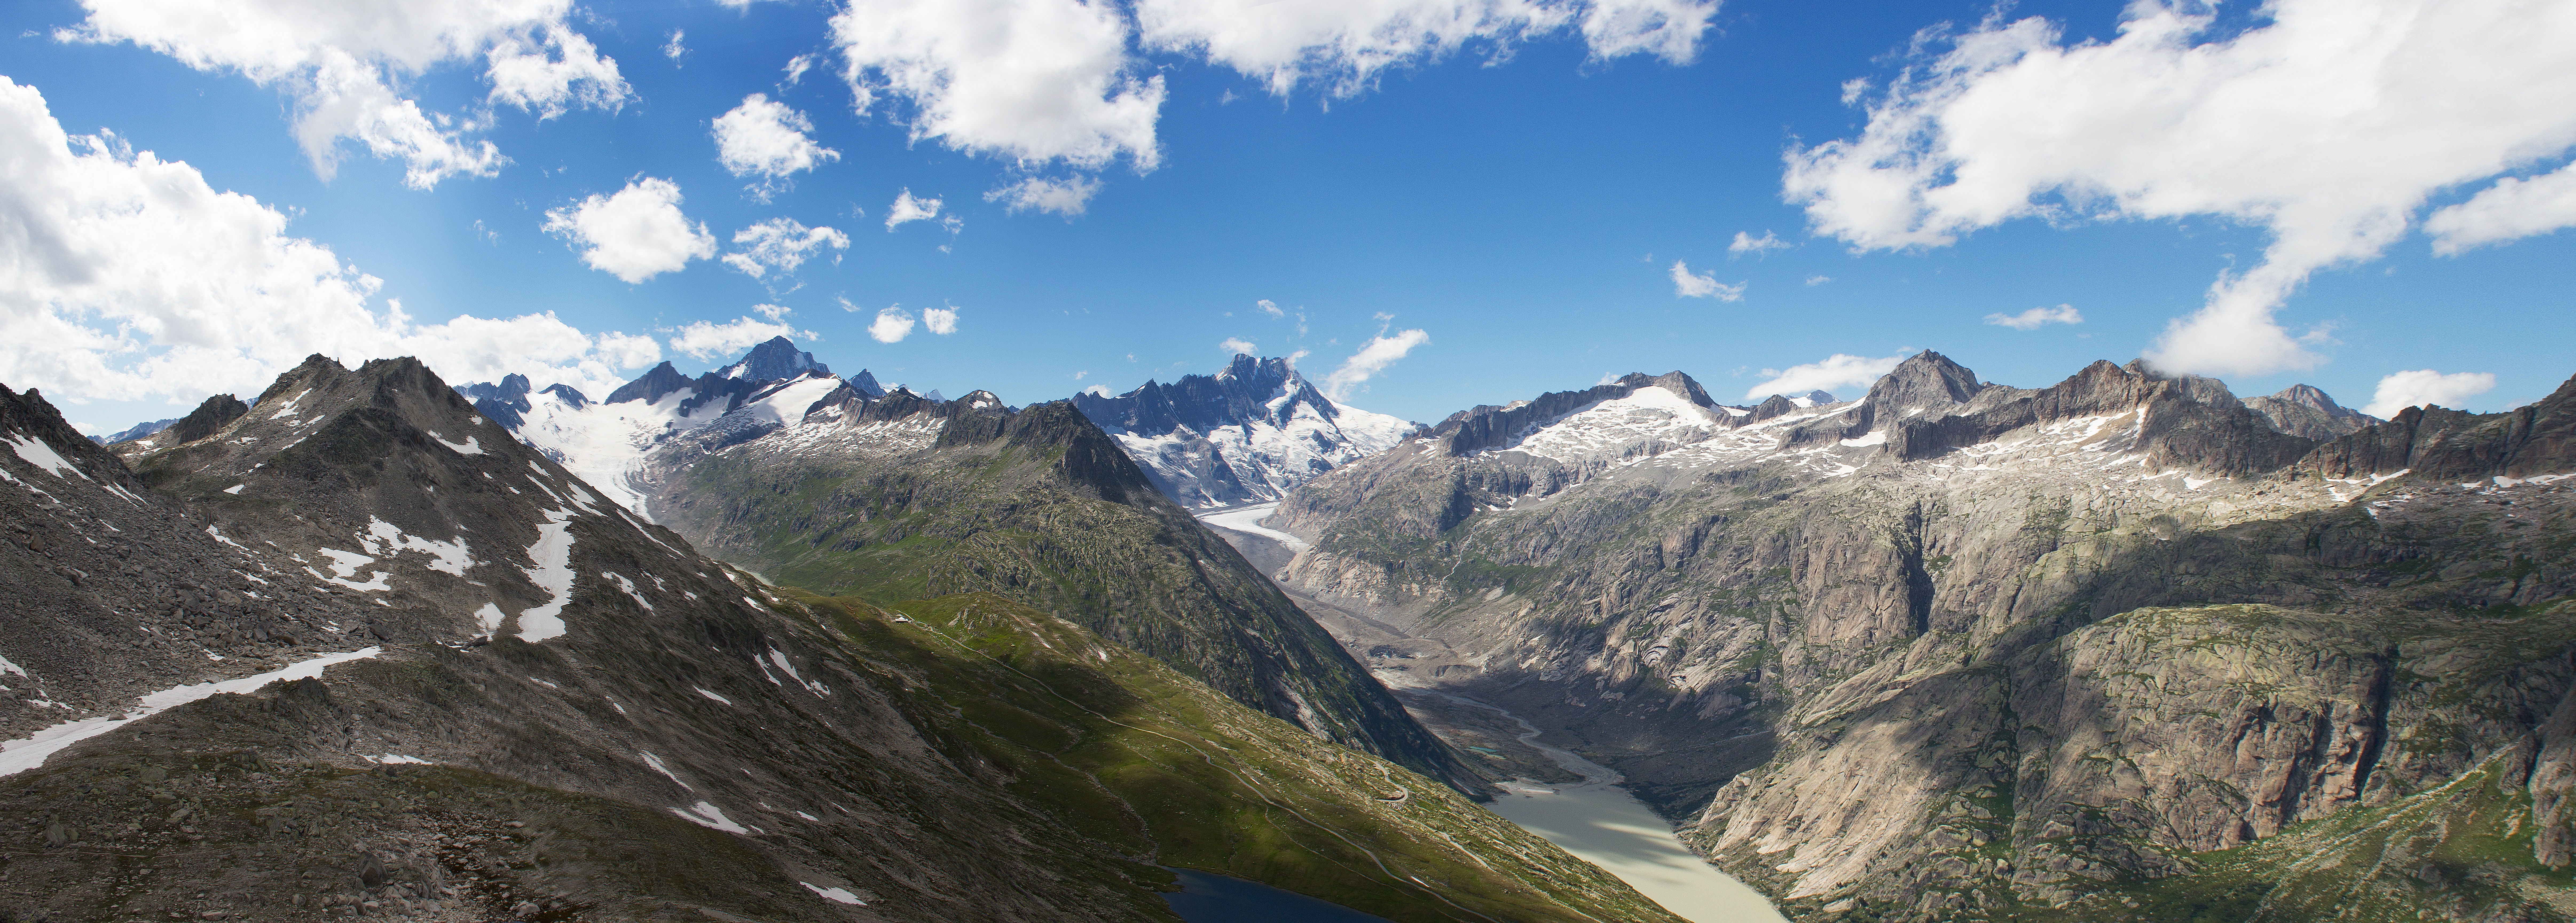
wilderness, walking, mountain, adventure, valley, mountain range, panorama, glacier, ridge, massif, mountains, alps, plateau, switzerland, fell, cirque, landform, mountain pass, geographical feature, mountainous landforms